Sherlock Gnomes

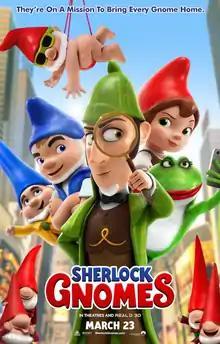
Theatrical release poster

Sherlock Gnomes is a 2018 animated mystery comedy film directed by John Stevenson. A sequel to "Gnomeo & Juliet" (2011), it is based on the detective character Sherlock Holmes. James McAvoy, Emily Blunt, Maggie Smith, Michael Caine, Ashley Jensen, Matt Lucas, Stephen Merchant, and Ozzy Osbourne reprise their roles from the first film, with Johnny Depp, Chiwetel Ejiofor, Mary J. Blige, and Jamie Demetriou joining the cast. The film revolves around garden gnomes Gnomeo and Juliet recruiting gnome detective Sherlock Gnomes to find the missing ornaments from their new garden in London.